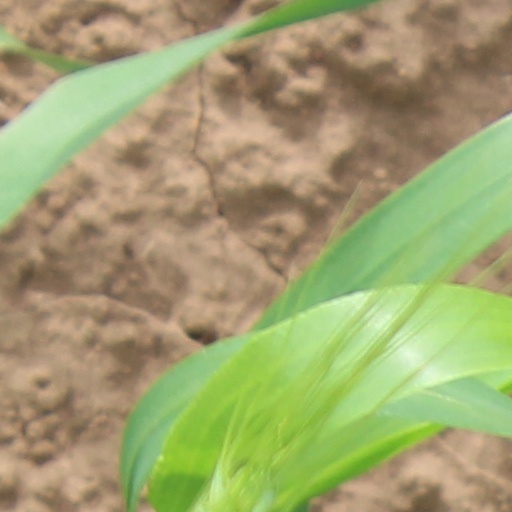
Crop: wheat